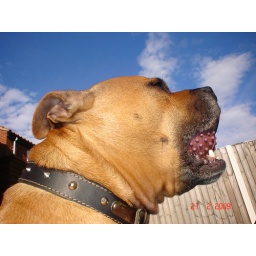
It was a nice day in Yorkshire yesterday with nice blue sky so lenny was chillin out